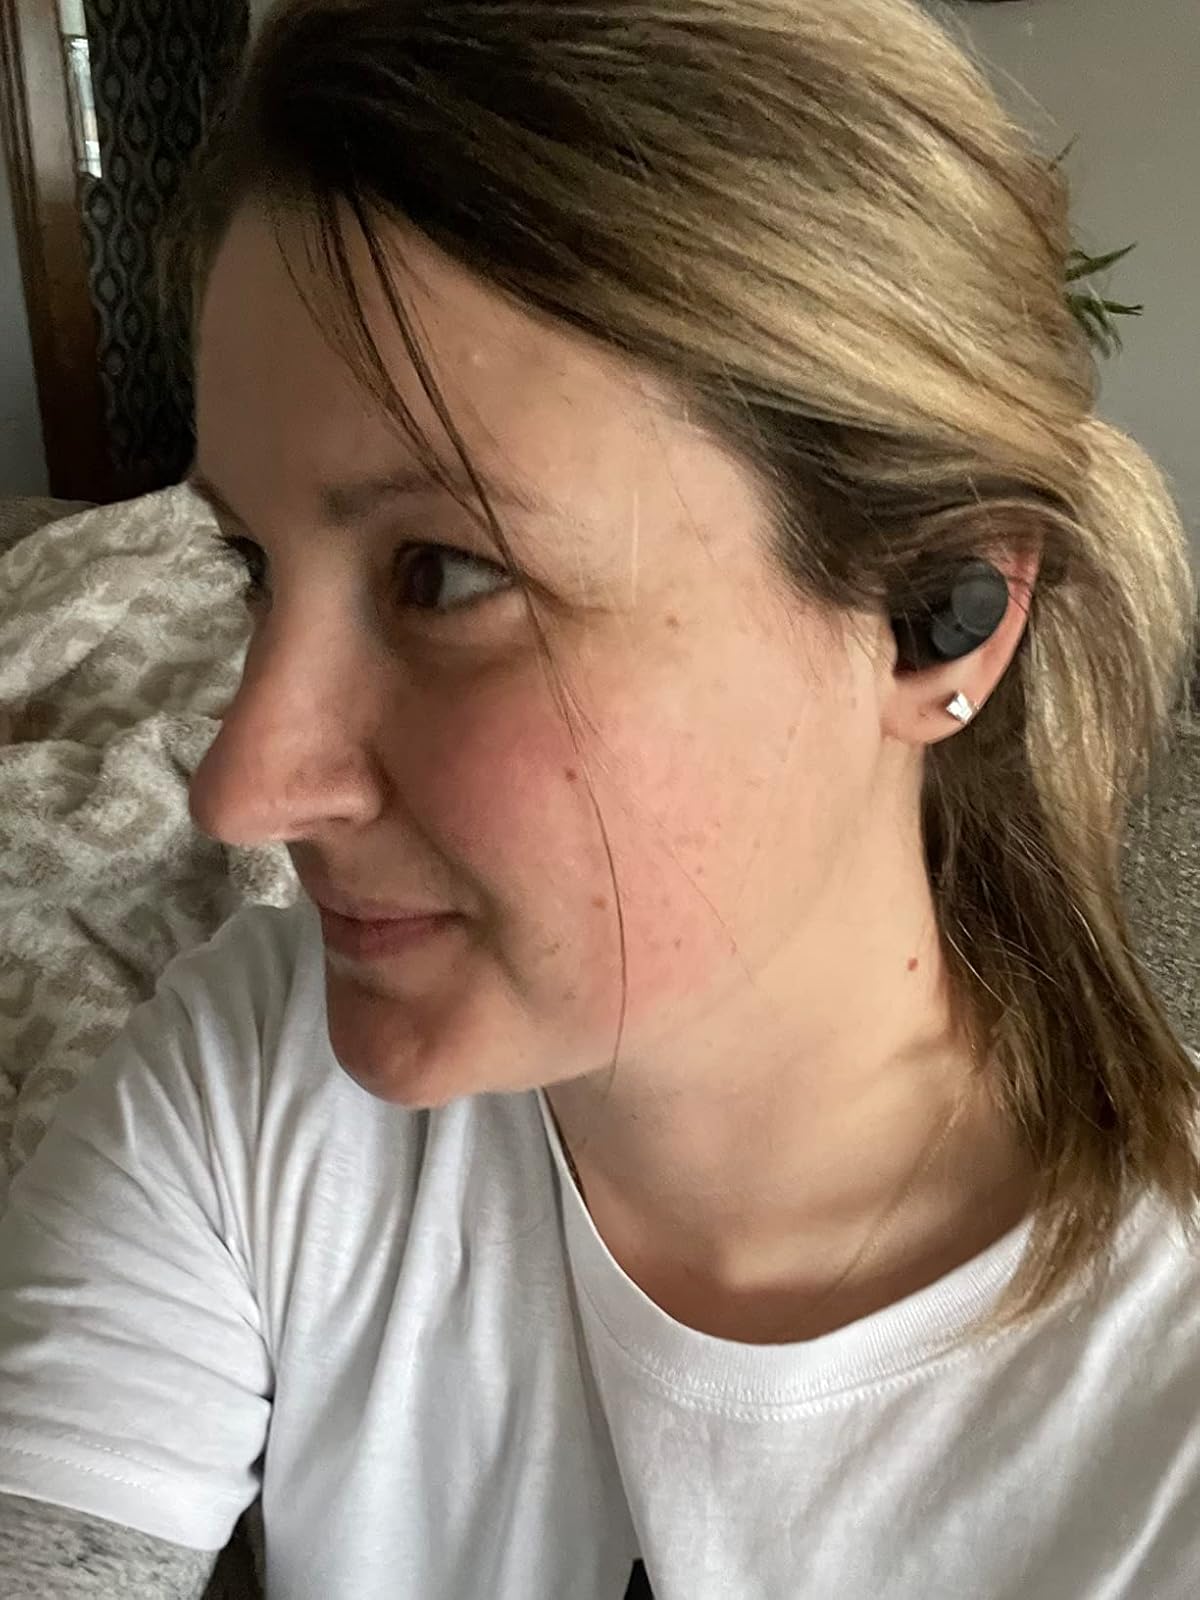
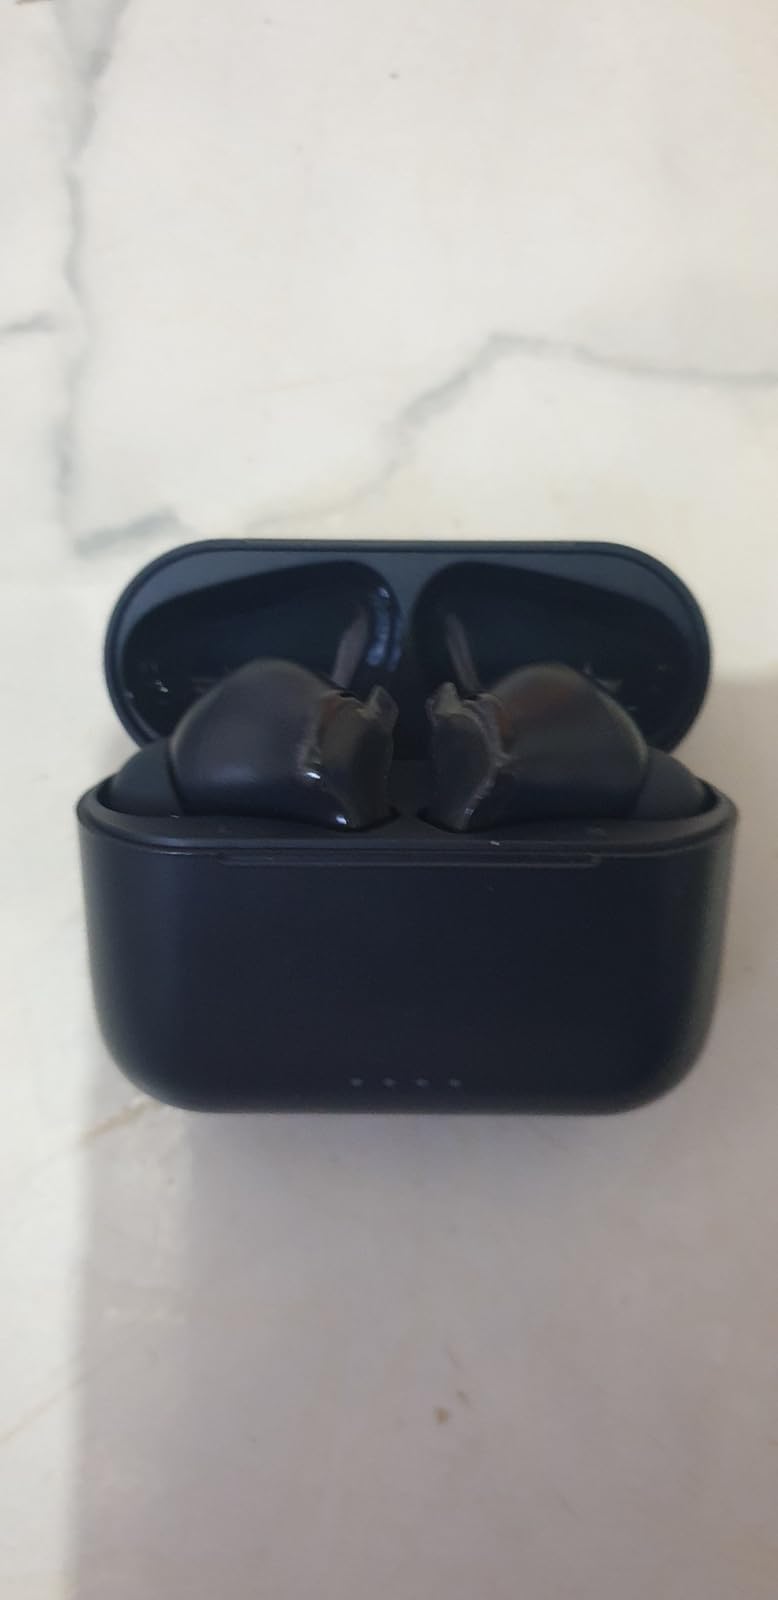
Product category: earbuds
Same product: no